Japan Railways locomotive numbering and classification

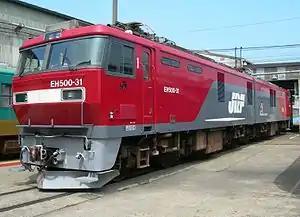
Electric locomotive number EH500-31 of Class EH500

A new system of numbering and classification came into effect in 1928. Originally, electric locomotives were classified by maximum speeds. High-speed locomotives were for passenger trains and low-speed locomotives were for freight trains. Later, the system was revised to distinguish the types of electricity when AC and AC/DC locomotives were introduced.